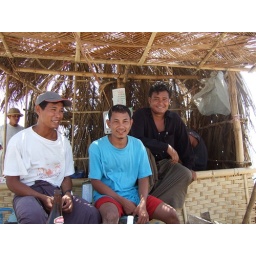
The dude in black runs the best bar in the whole world.. Dream Isle, Ngapali, Myanmar